Funnel (ship)

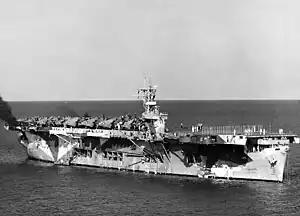
While at anchor, a ship blows soot, dust and debris out of its funnels.

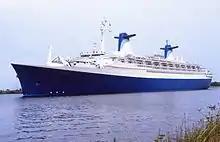
(as SS "Norway") and her distinctive wings, to increase uplift on the funnel's exhaust

The primary purpose of a ship's funnel(s) is to lift the exhaust gases clear of the deck, in order not to foul the ship's structure or decks, and to avoid impairing the ability of the crew to carry out their duties.